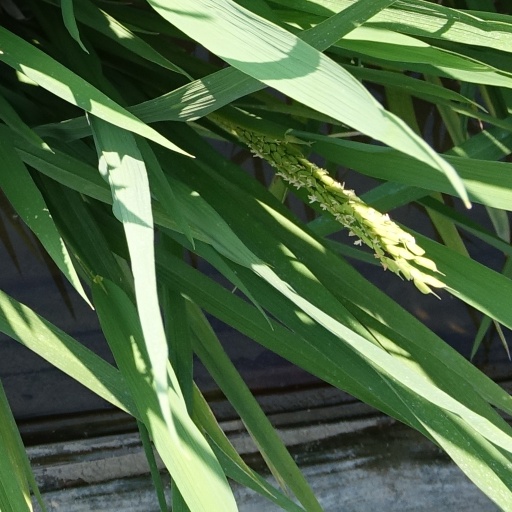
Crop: rice